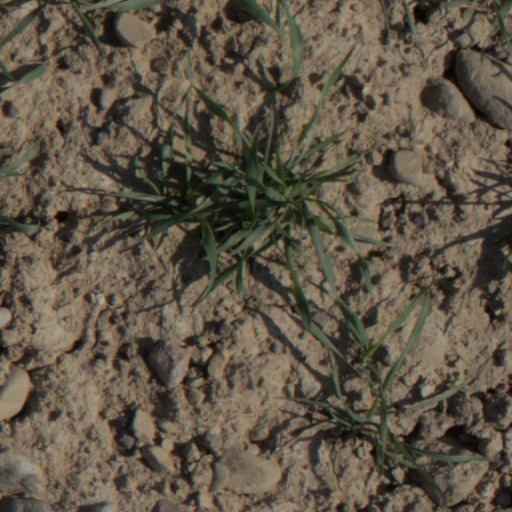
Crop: wheat